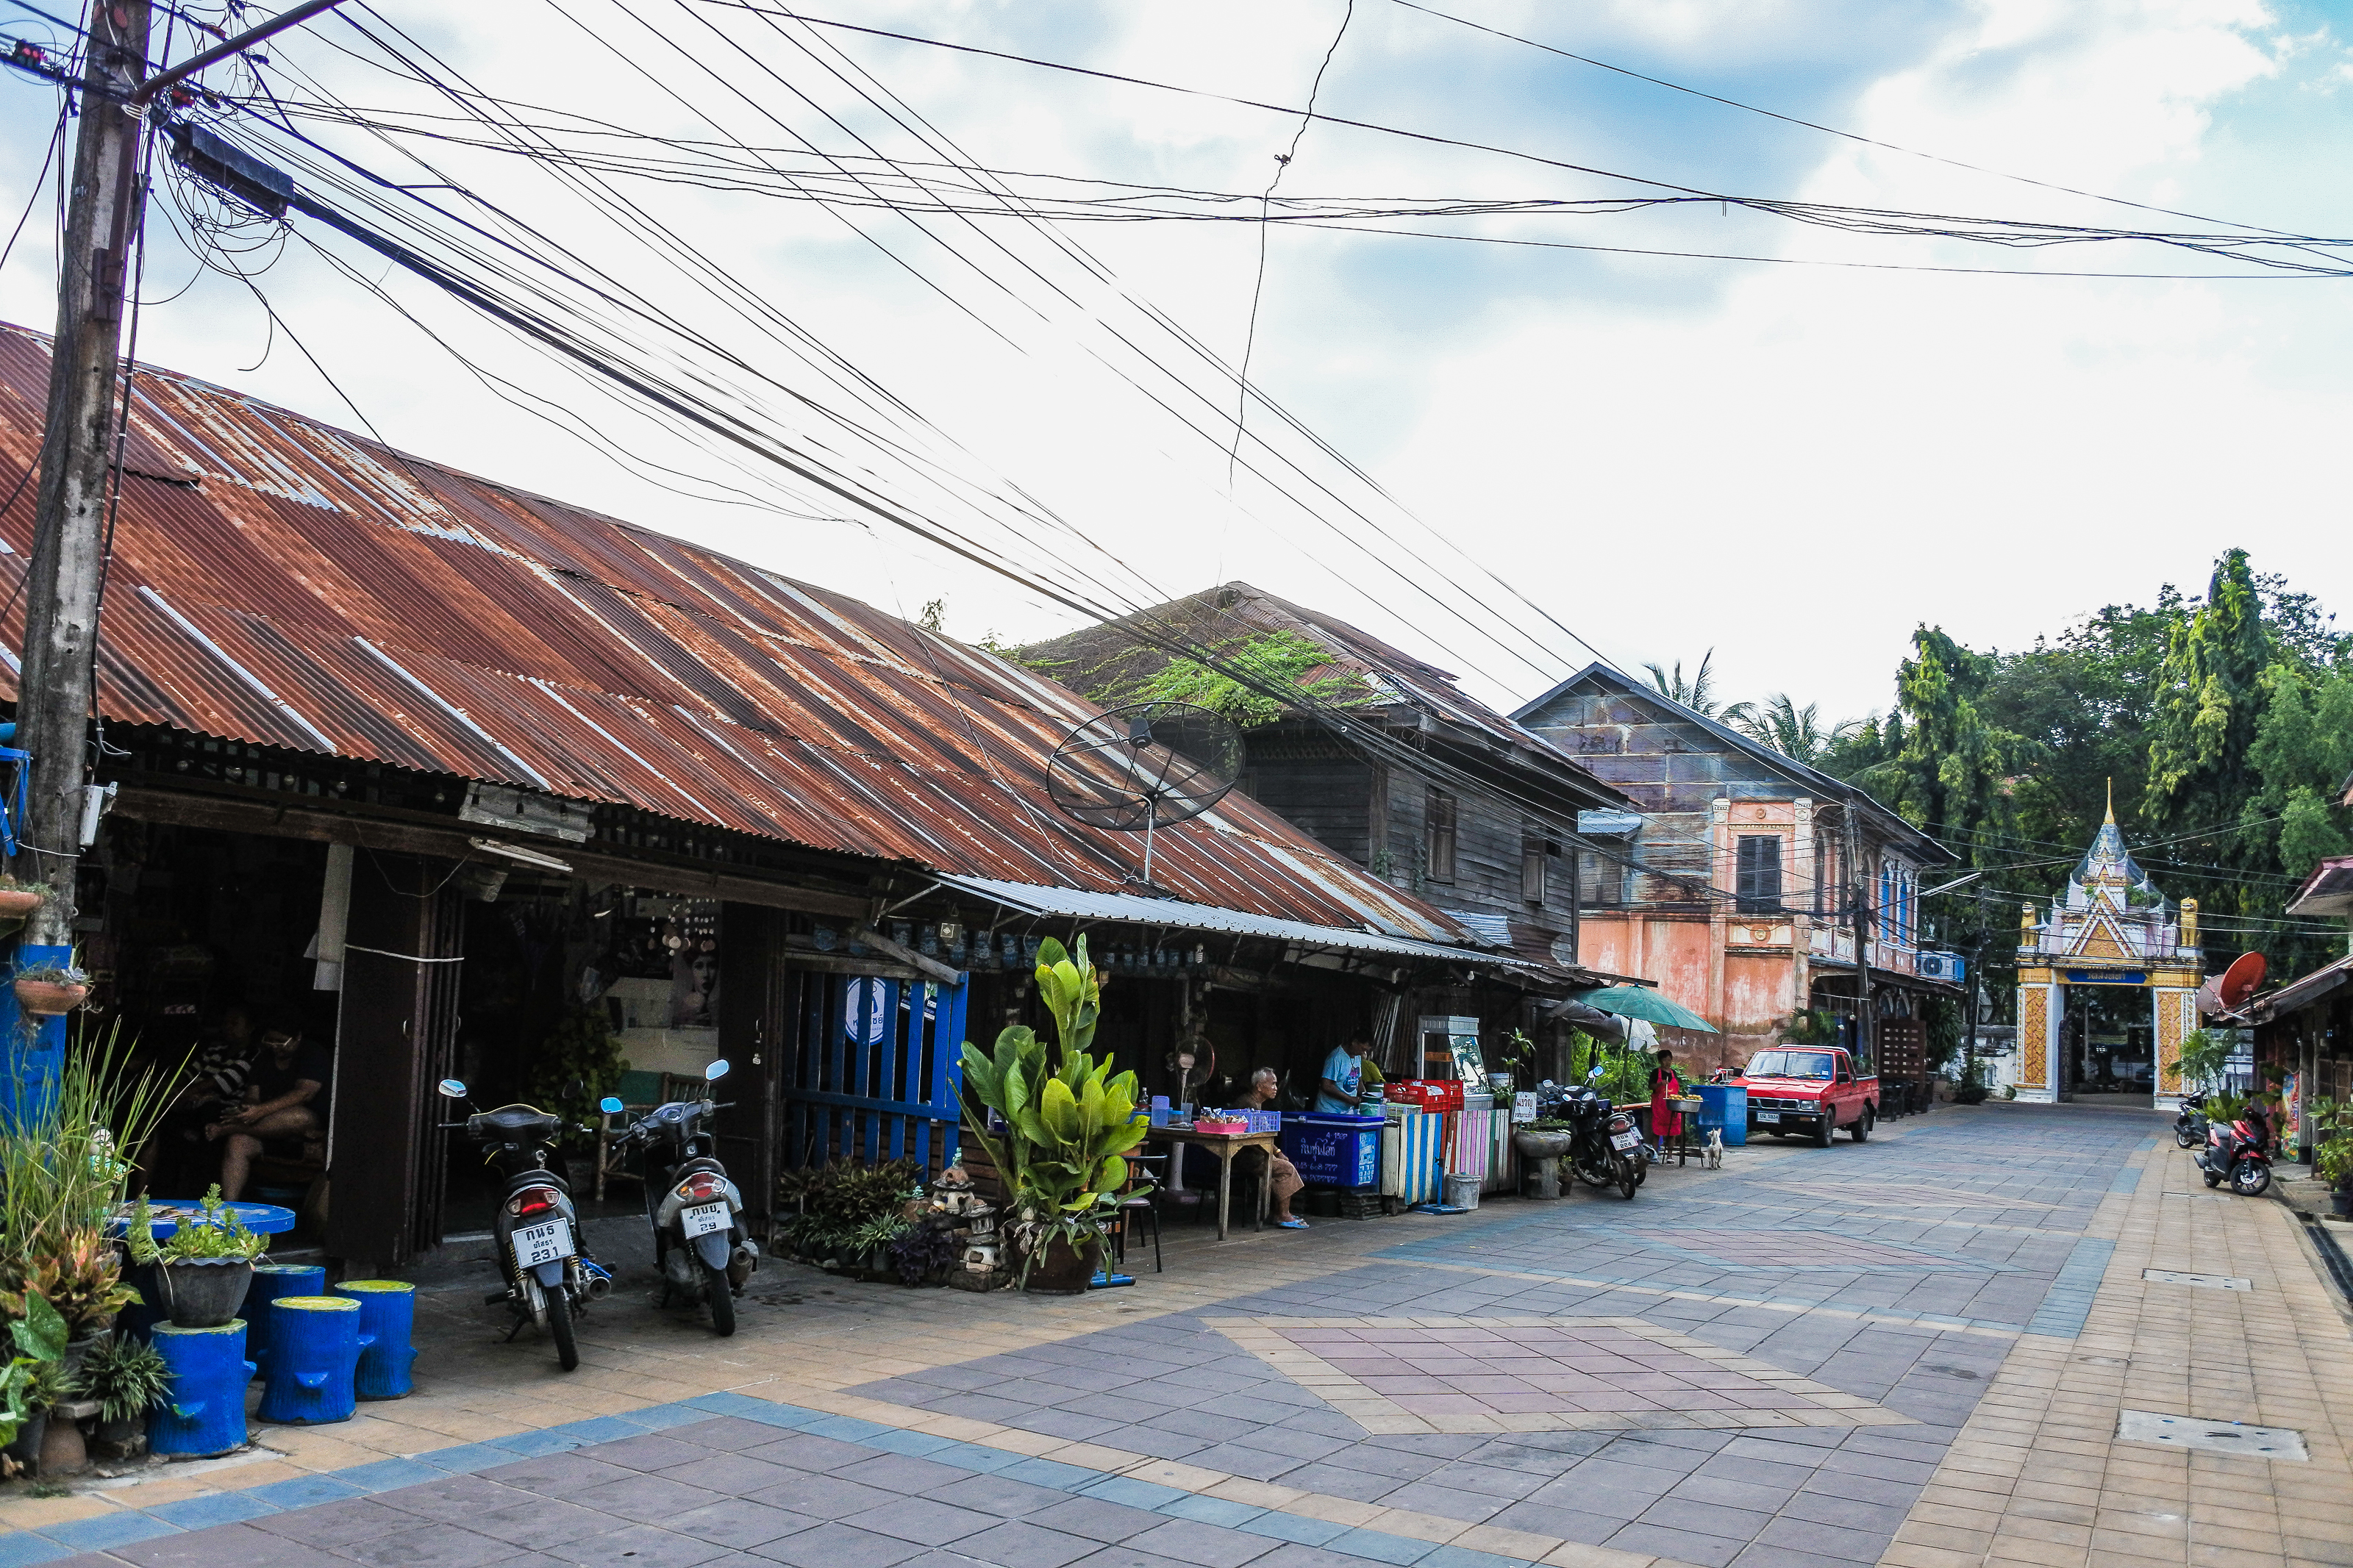
door, city, facade, tourism, house, yasothon, ban, building, tourist, rustic, thailand, portuguese, wood, entrance, decoration, architecture, sky, sino, historic, town, old, asia, tha, ancient, water, classic, blue, vintage, travel, landscape, neighbourhood, human settlement, street, residential area, urban area, road, infrastructure, market, village, hill station, rural area, vacation, bazaar, marketplace, thoroughfare, downtown, mixed use